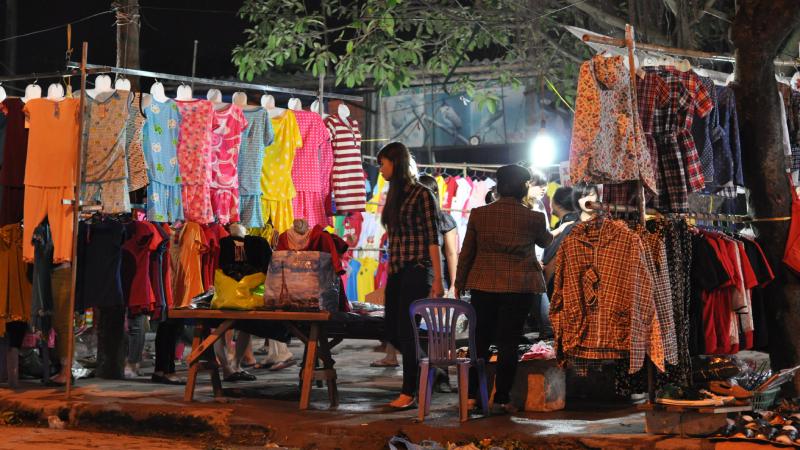
sạp hàng này bán quần áo phụ nữ các loại